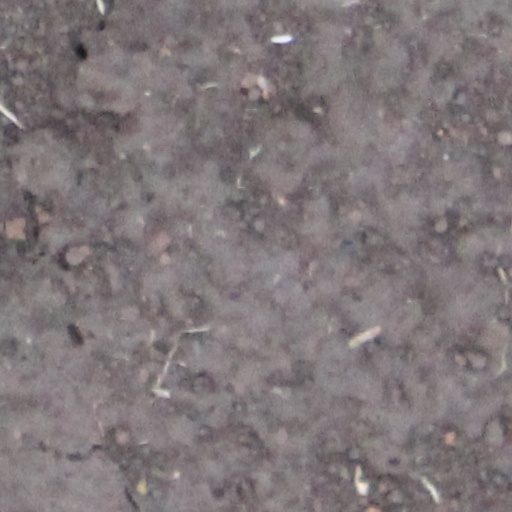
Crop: wheat